The Field (1990 film)

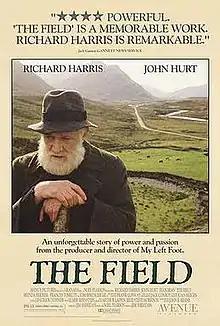
Theatrical release poster

The Field is a 1990 Irish drama film written and directed by Jim Sheridan and starring Richard Harris, John Hurt, Sean Bean, Brenda Fricker and Tom Berenger. It was adapted from John B. Keane's 1965 play of the same name. The film is set in the early 1930s and was shot almost entirely in the Connemara village of Leenaun.